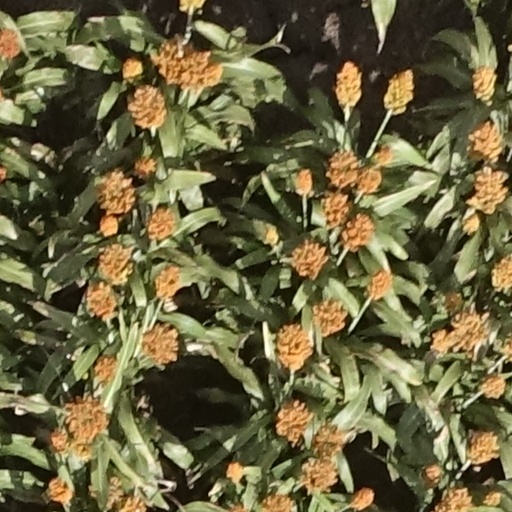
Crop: sorghum